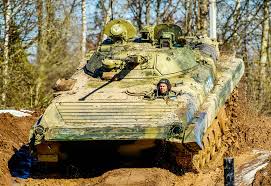
Label: BMP